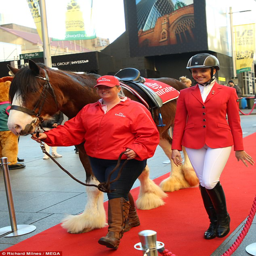
making their entrance : person and a trainer led the horse up the red carpet